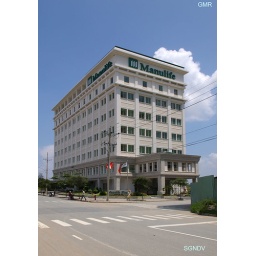
Manulife building with a nice blue sky in phu my hung,